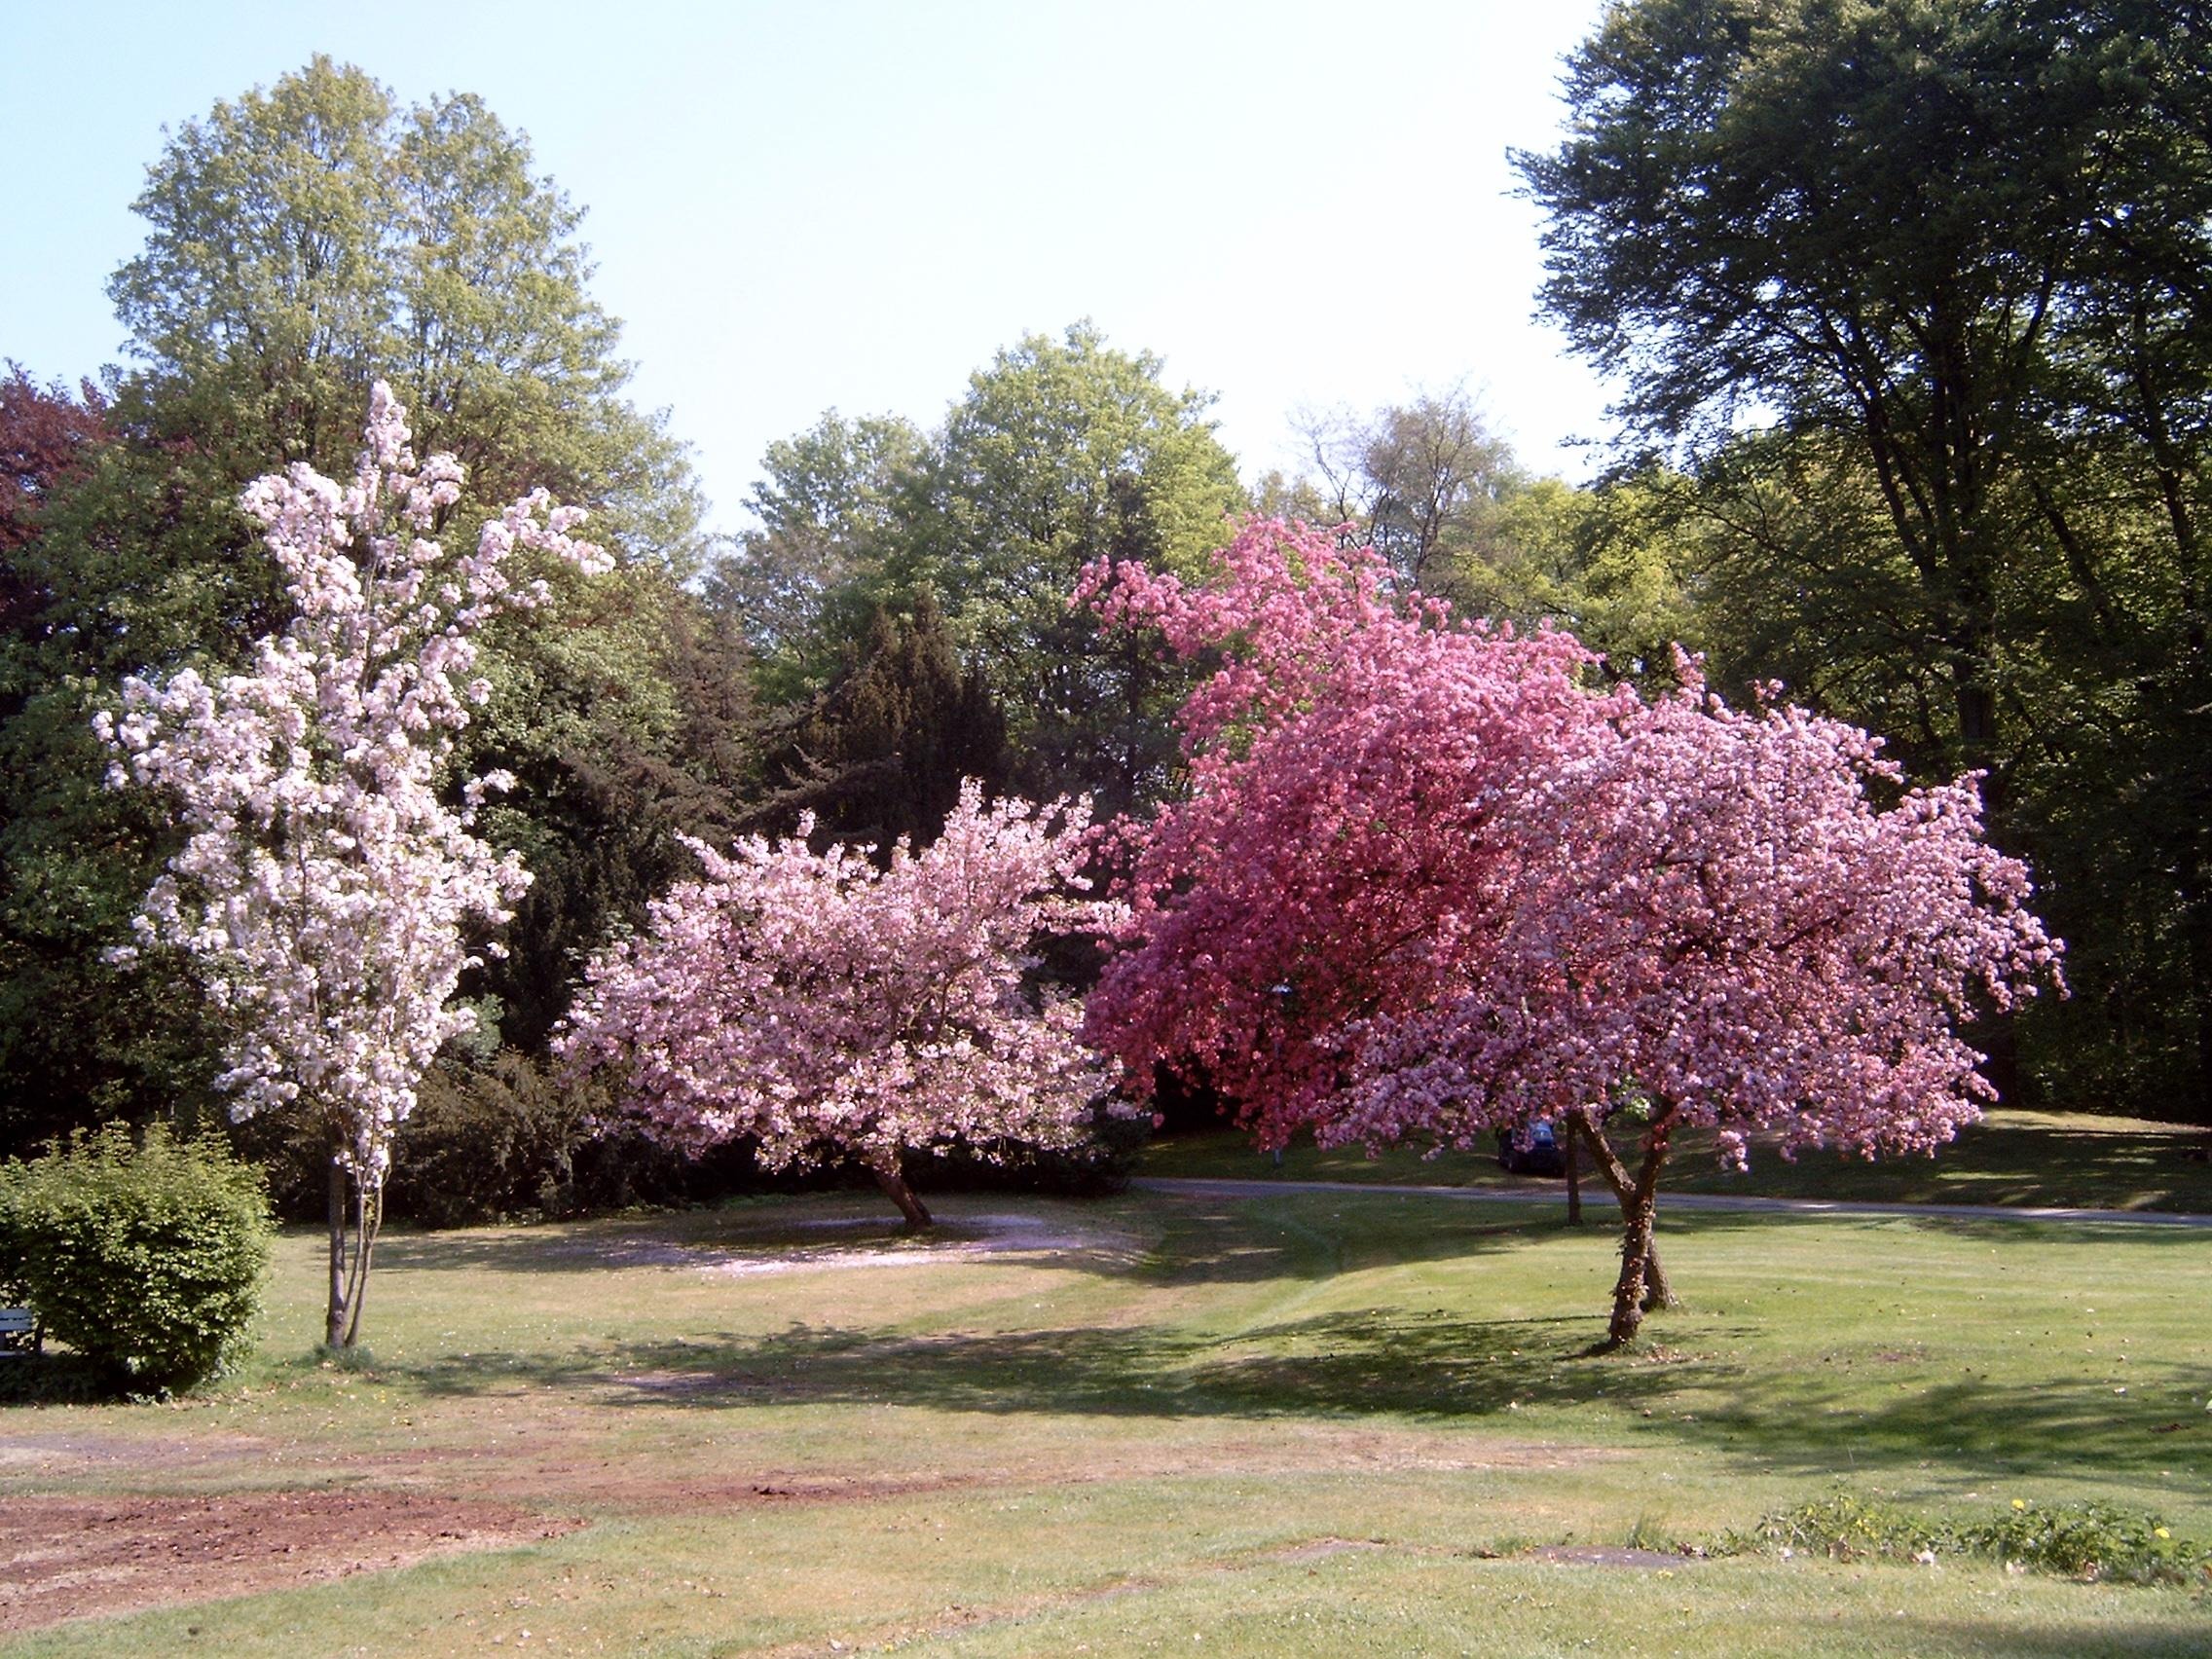
tree, blossom, plant, flower, bloom, spring, color, park, botany, garden, flora, cherry blossom, flowers, shrub, flowering plant, woody plant, land plant